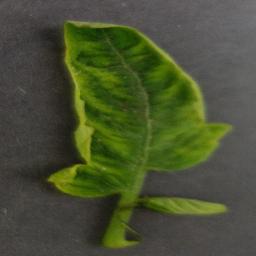
Label: Tomato___Tomato_Yellow_Leaf_Curl_Virus